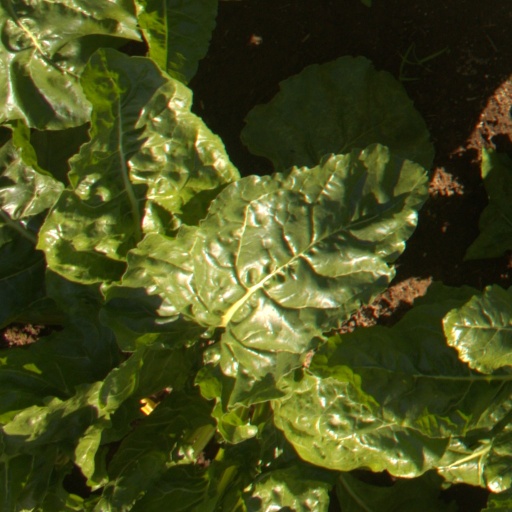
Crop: sugar beet